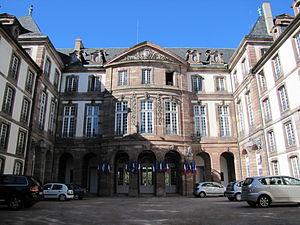
Alsace, Bas-Rhin, Strasbourg, Ancien Hôtel des Comtes de Hanau-Lichtenberg (1736), puis Hôtel de Ville, 9 rue Brûlée. This building is classé au titre des Monuments Historiques. It is indexed in the Base Mérimée, a database of architectural heritage maintained by the French Ministry of Culture,